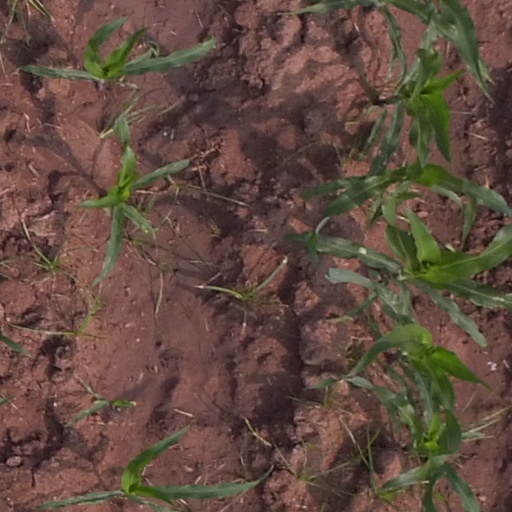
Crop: maize; corn